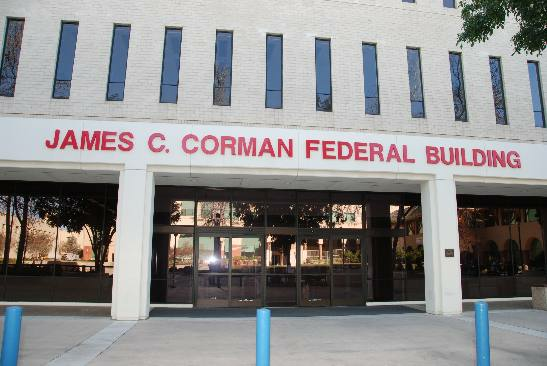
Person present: No